Robert Jonckhèere

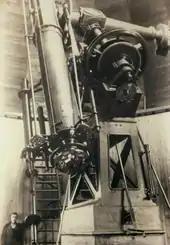
Refracting telescope of the observatory at Hem

The son of a wealthy Belgian textile industrialist, Robert Jonckheere developed early in life an enthusiasm for astronomy. At age 12, he began to travel in England to learn the language and the textile industry. He attended secondary school at the lycée of Tourcoing and attended college at Notre Dame des Victoires de Roubaix. With his family fortune, he built a private observatory on the roof of the family home in 1905 and became a member of l'société astronomique de France. In 1907, he found a site for a new observatory on a hill 20 meters above the surrounding land, which is now in the city of Hem near Lille. Construction started in December 1907 and ended with the installation of the telescope under the dome in 1909.